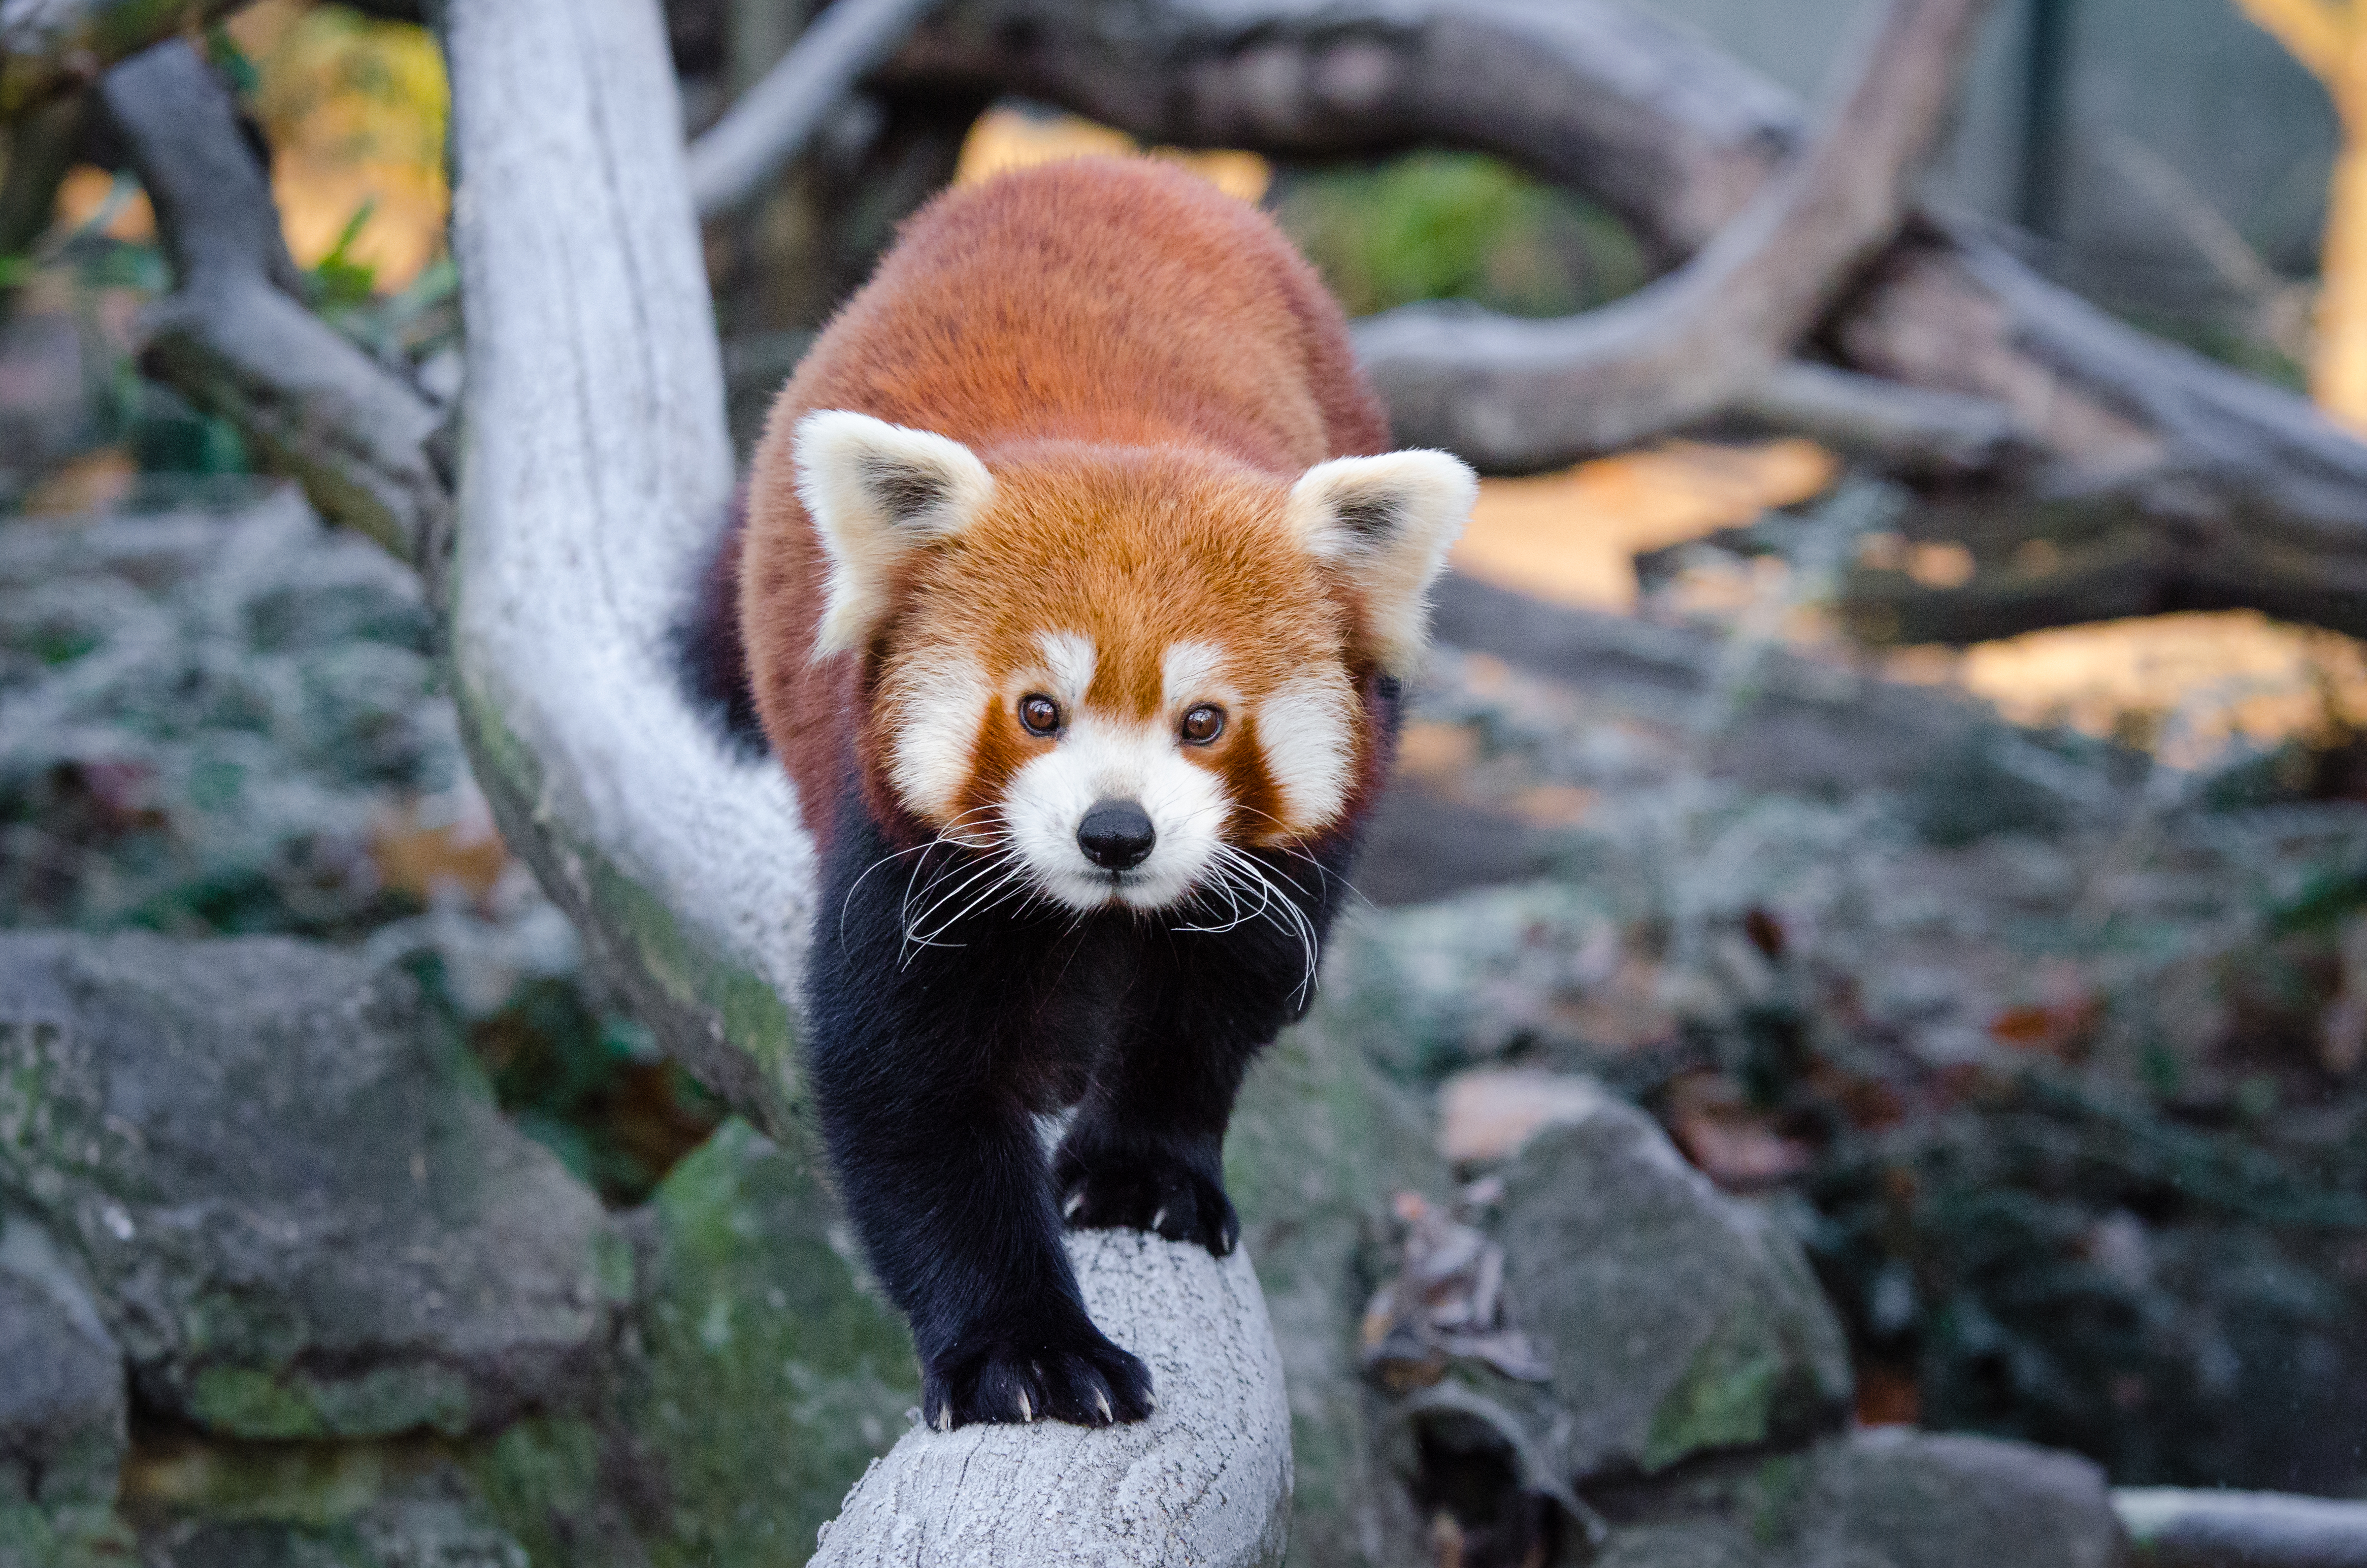
tree, nature, bokeh, blur, field, vintage, sweet, feet, animal, cute, female, wildlife, zoo, fur, orange, young, spring, green, high, red, foot, mammal, nikon, fauna, red panda, panda, 2015, face, nose, paw, tail, animals, ears, endangered, vertebrate, germany, deutschland, frhling, natur, paws, tier, depth, iso, ss, depthoffield, fell, grn, gesicht, baum, adorable, bamboo, d7000, roter, kleiner, niedlich, sues, suess, species, bedrohte, tierart, tierpark, weiblich, jungtier, jung, ohren, schwanz, nase, bedroht, ailurus, fulgens, mozilla, firefox, wochenende, weekend, giant panda